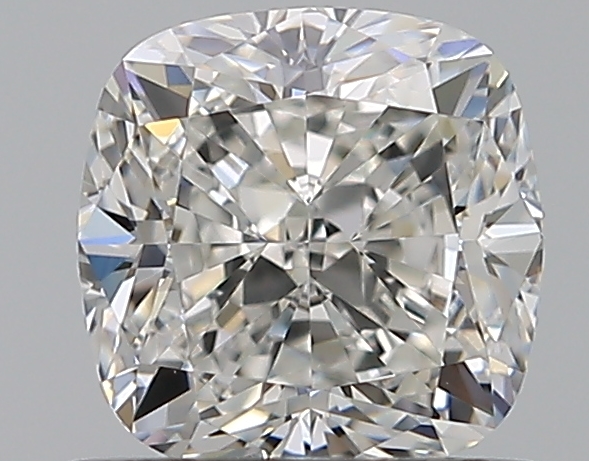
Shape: cushion
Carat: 0.76
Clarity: VVS1
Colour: H
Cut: EX
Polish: EX
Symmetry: EX
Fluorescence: F
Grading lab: GIA
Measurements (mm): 5.05 x 5.03 x 3.49